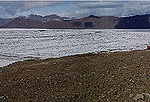
Label: glacier